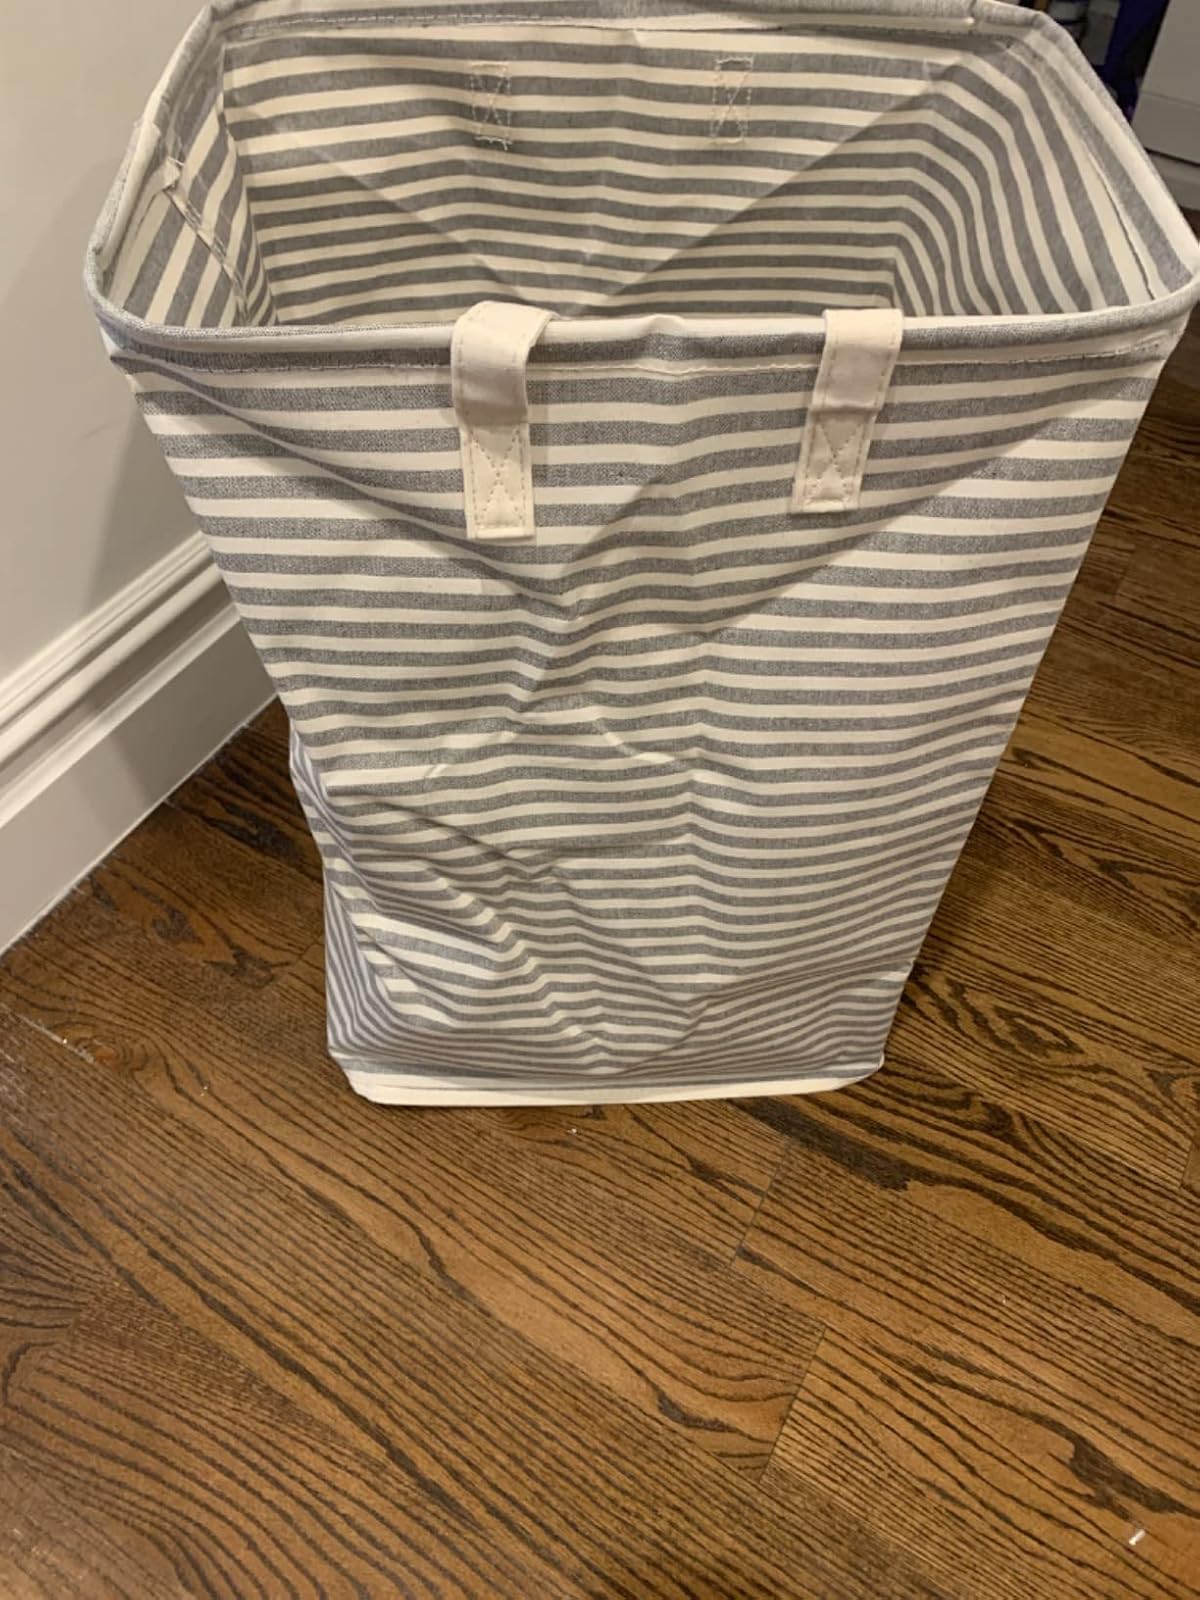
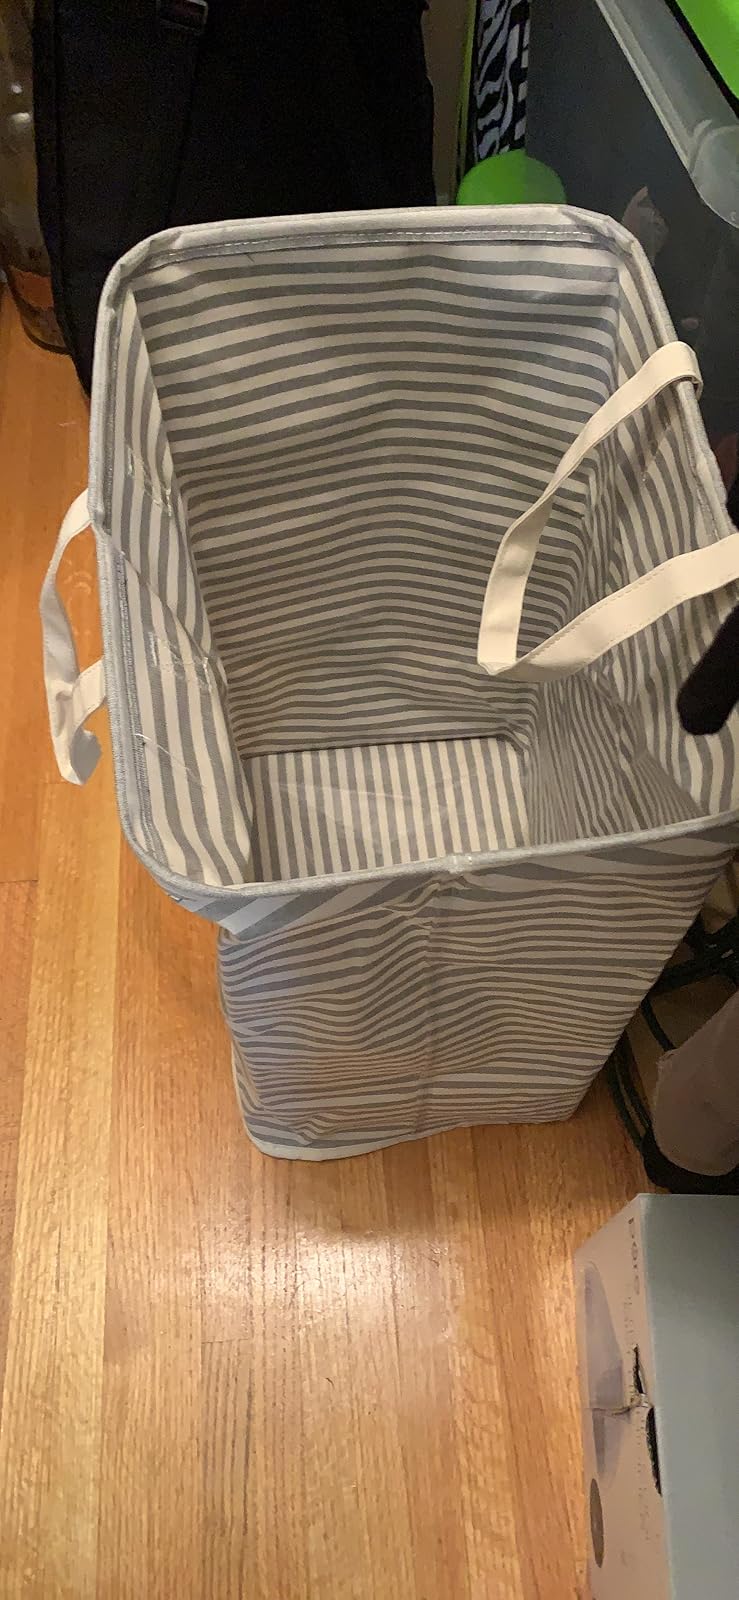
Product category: items_hamper
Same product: yes